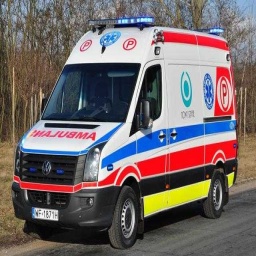
Label: ambulance